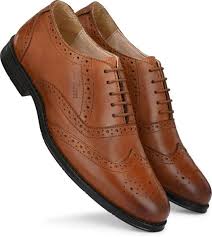
Label: Brogue